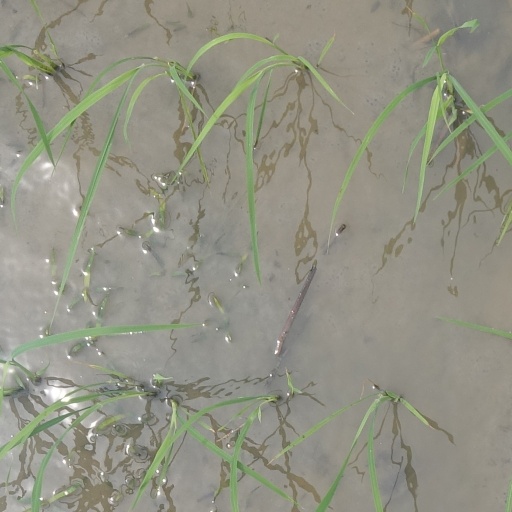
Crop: rice